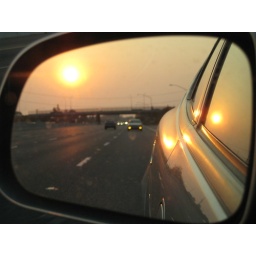
View in the car mirror - San Francisco, CA, USA